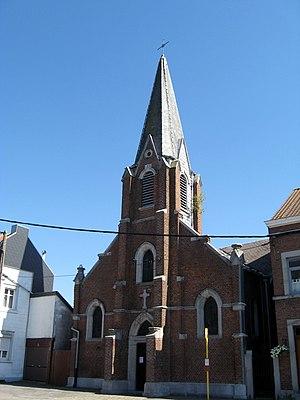
Eglise Saint-Joseph à Manaihant, Battice/Petit-Rechain
Le diocèse de Liège, dans la province de Liège en Belgique, compte 529 paroisses. Ces paroisses sont regroupées en unité pastorale, et certaines unités pastorales forment l'un des 17 doyennés.